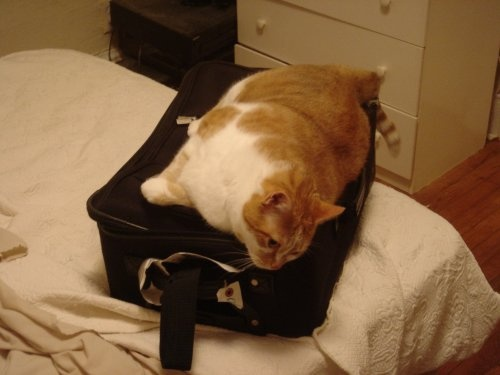
A heavy cat is laying on top of a piece of luggage.
A VERY LARGE CAT IS LAYING ON A SUITCASE
a cat lays down on top of a travel bag
a heavy set cat laying on top of a suit case
A cat lying on a suitcase that is on a bed near a chest of drawers.